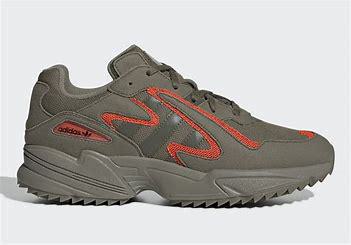
Brand: Adidas
Model: Yung 96 Chasm